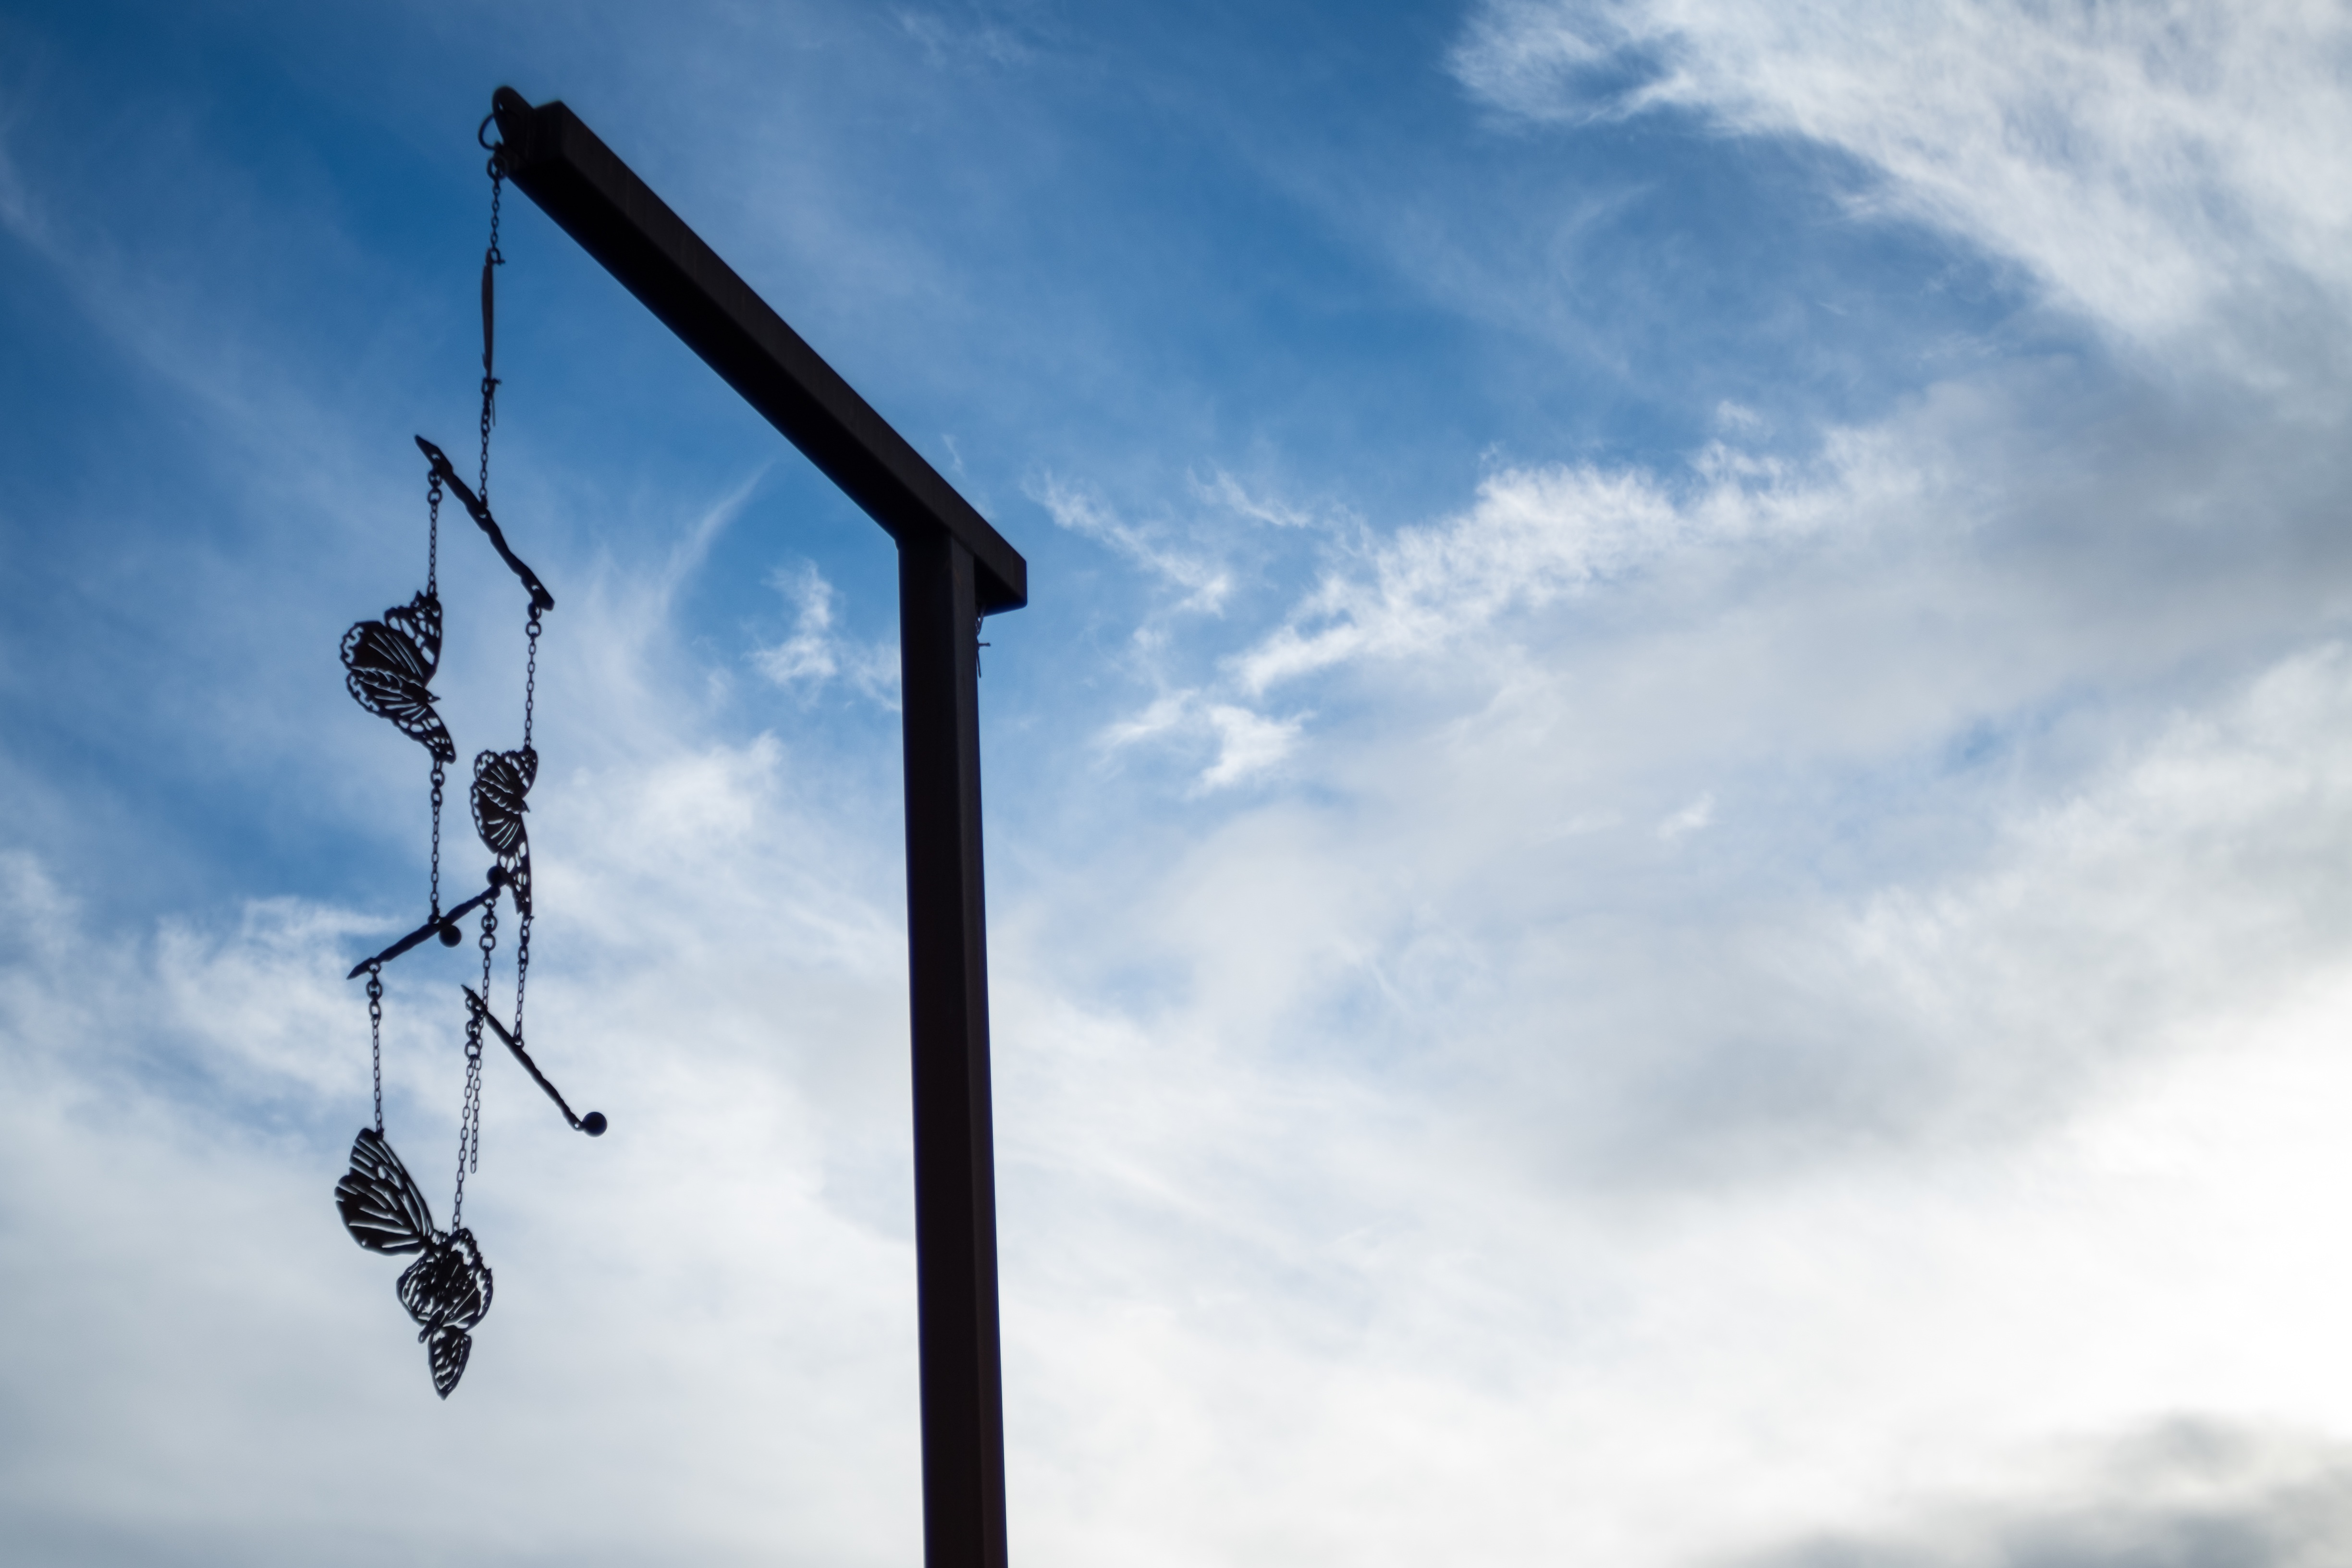
cloud, sky, wind, mast, blue, street light, lighting, light fixture, meteorological phenomenon, atmosphere of earth